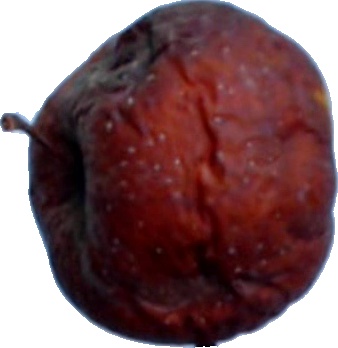
Label: apple_rotten_1